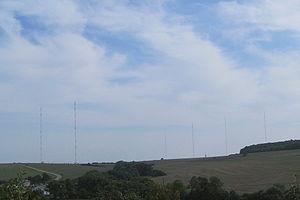
Photo 1a. Le plateau du Felsberg (vu de la France).
L'émetteur d'Europe 1 est un émetteur radio à ondes longues qui diffusait vers la France les programmes de la station privée française Europe 1 jusqu'au 31 décembre 2019. Il est situé en Allemagne, à Felsberg-Berus, dans la Sarre ; il doit cette localisation au contrôle que la France exerçait sur ce territoire à l'époque de sa construction, dans les années 1950.